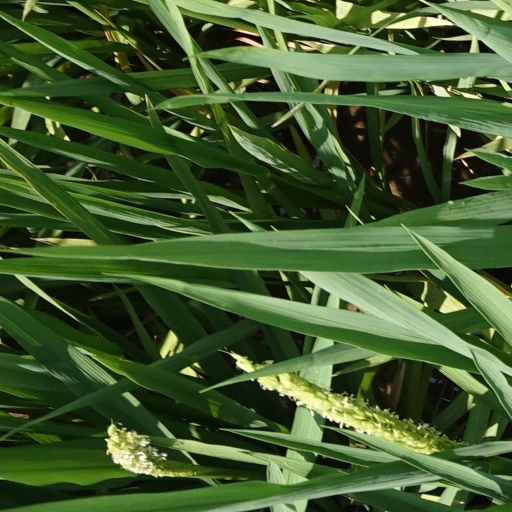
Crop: rice